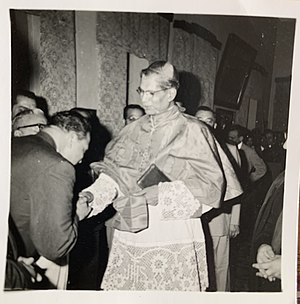
Valerian Gracias
Valerian Gracias var en af den katolske kirkes kardinaler, og var ærkebiskop af Mumbai 1950-1978.